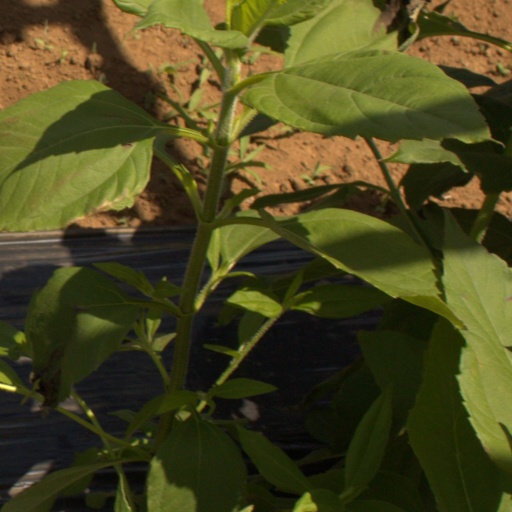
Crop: Jerusalem artichoke